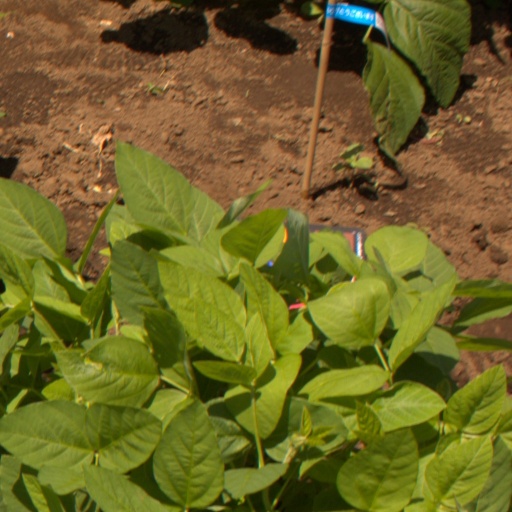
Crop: soybean